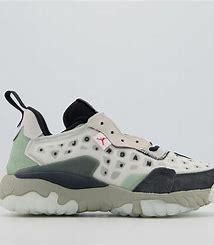
Brand: Jordan
Model: Delta